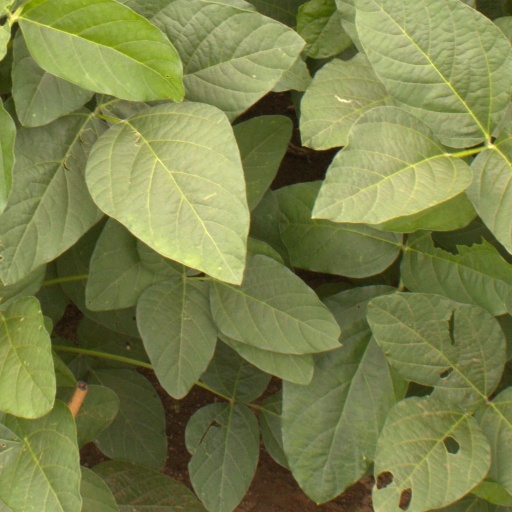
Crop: soybean